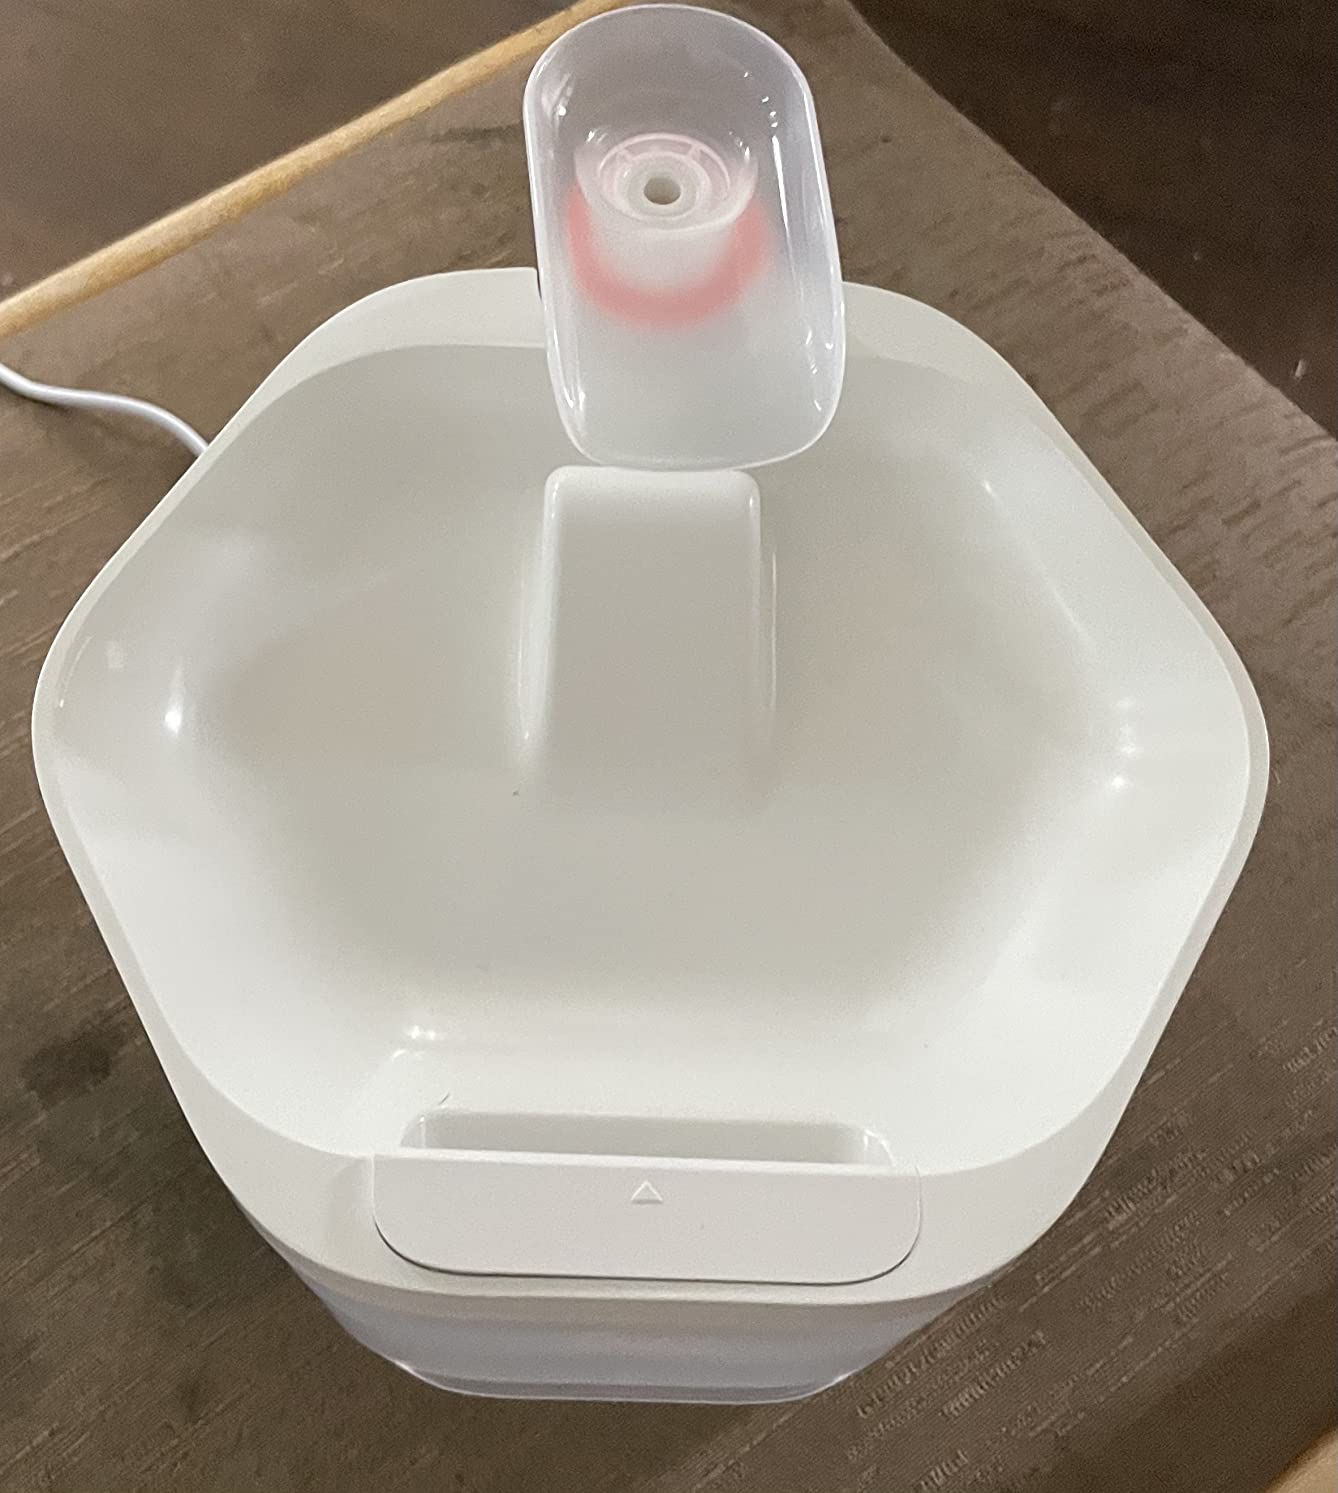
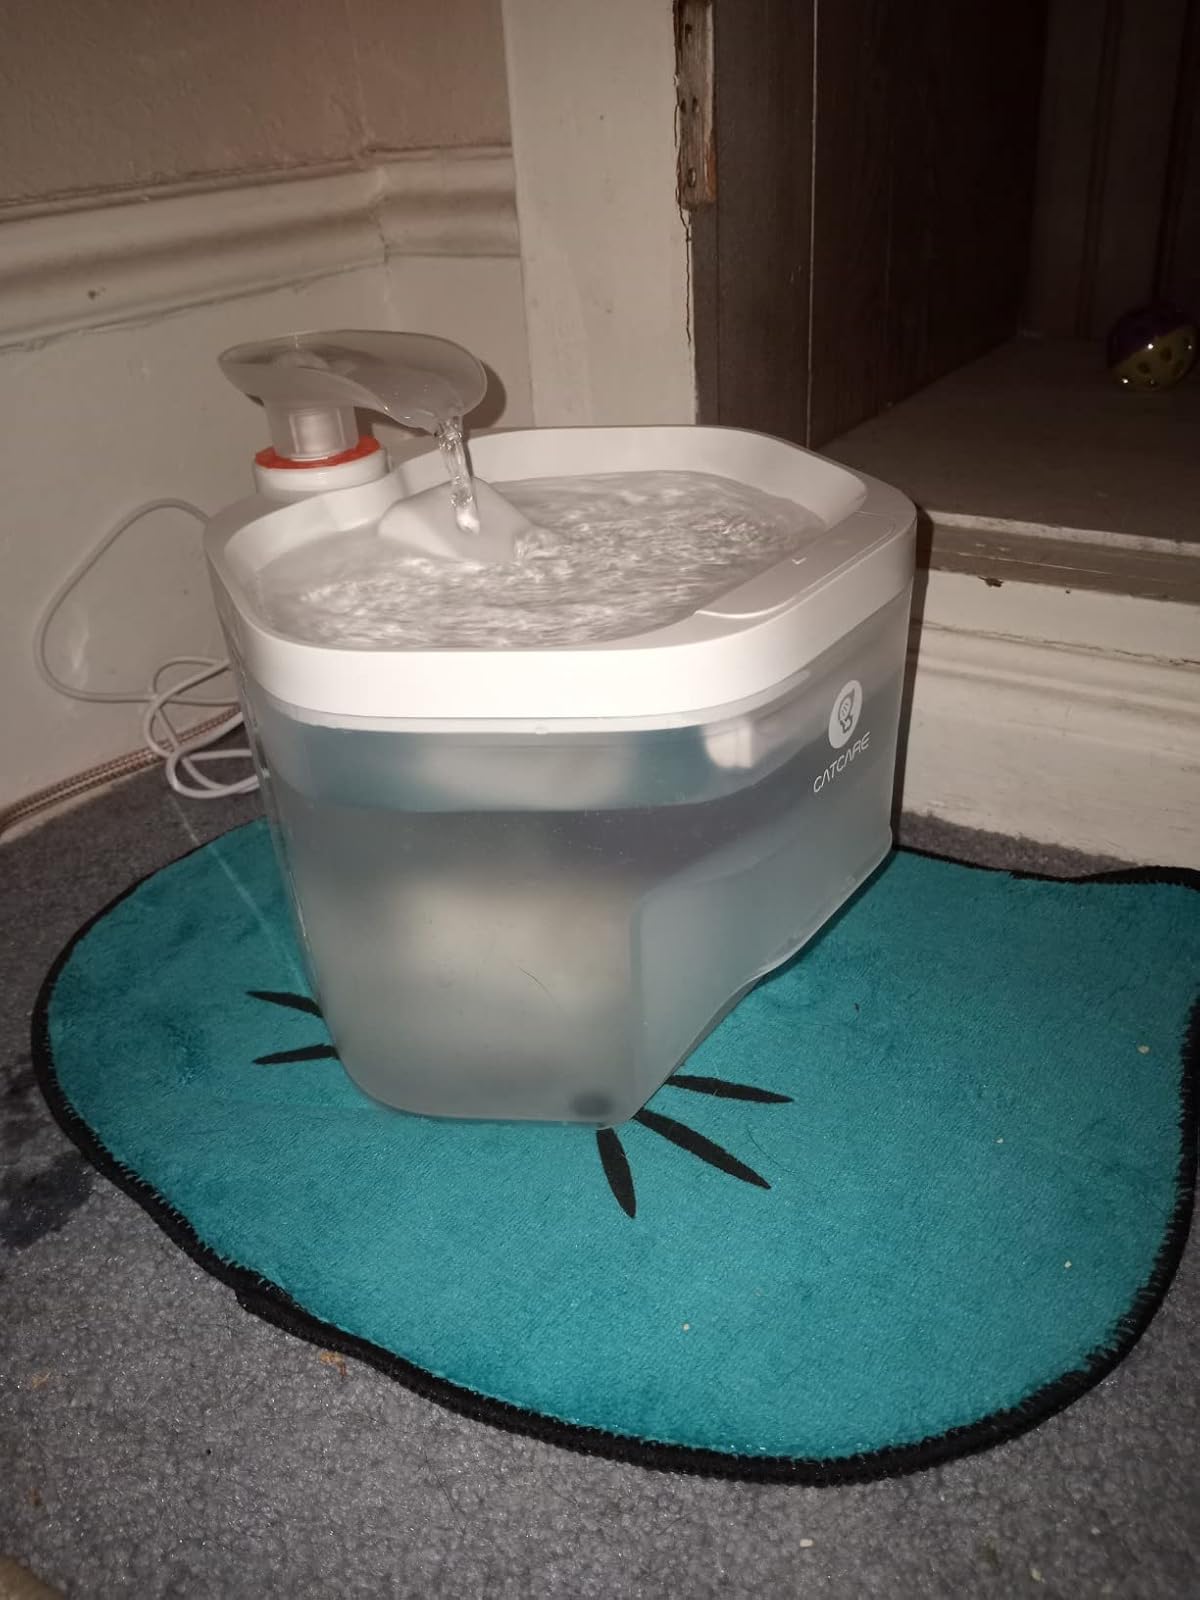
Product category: items_bowl
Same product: yes